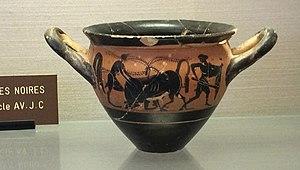
Le musée d'archéologie Jérôme-Carcopino est situé dans le fort de Matra à Aléria en Haute-Corse. Il relève de la Collectivité de Corse